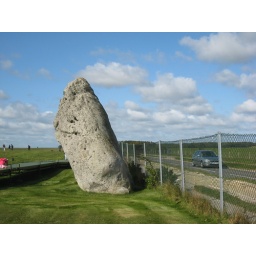
The A344 highway runs right next to it.  A car passing by should provide a sense of perspective.